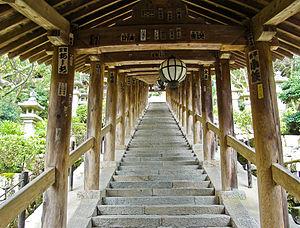
L'architecture bouddhiste japonaise désigne l'architecture des temples bouddhistes au Japon, consistant en variantes mises au point localement de styles architecturaux nés en Chine. Après l'arrivée du Bouddhisme de Corée au VIᵉ siècle, un effort a été initialement fait pour reproduire les bâtiments d'origine aussi fidèlement que possible, mais des versions locales des styles continentaux se sont progressivement développés, à la fois pour répondre aux goûts japonais et afin de résoudre les problèmes posés par la météo locale, plus pluvieuse et humide qu'en Chine. Les premières sectes bouddhistes sont les six sectes de Nara, Nanto Rokushū, suivies durant l'époque de Heian par les sectes Kyoto, Shingon et Tendai. Plus tard, durant l'époque de Kamakura, apparaissent à Kamakura la secte Jōdo et la secte vernaculaire Nichiren Shū. À peu près à la même époque, le Bouddhisme Zen arrive de Chine, influençant fortement toutes les autres sectes de plusieurs façons, y compris en architecture. La composition sociale des adeptes du Bouddhisme change aussi radicalement avec le temps.
Avec les sanctuaires shinto, les temples bouddhiques sont les bâtiments les plus nombreux, les plus renommés et les plus importants du Japon. Le mot japonais pour « temple bouddhique » est tera, mais ce kanji se prononce aussi ji, si bien que les noms de temples se terminent souvent en -ji ou -dera. Il existe encore une autre terminaison, -in. Des temples connus tels que Enryaku-ji, Kiyomizu-dera et Kōtoku-in illustrent ces modèles de dénomination.